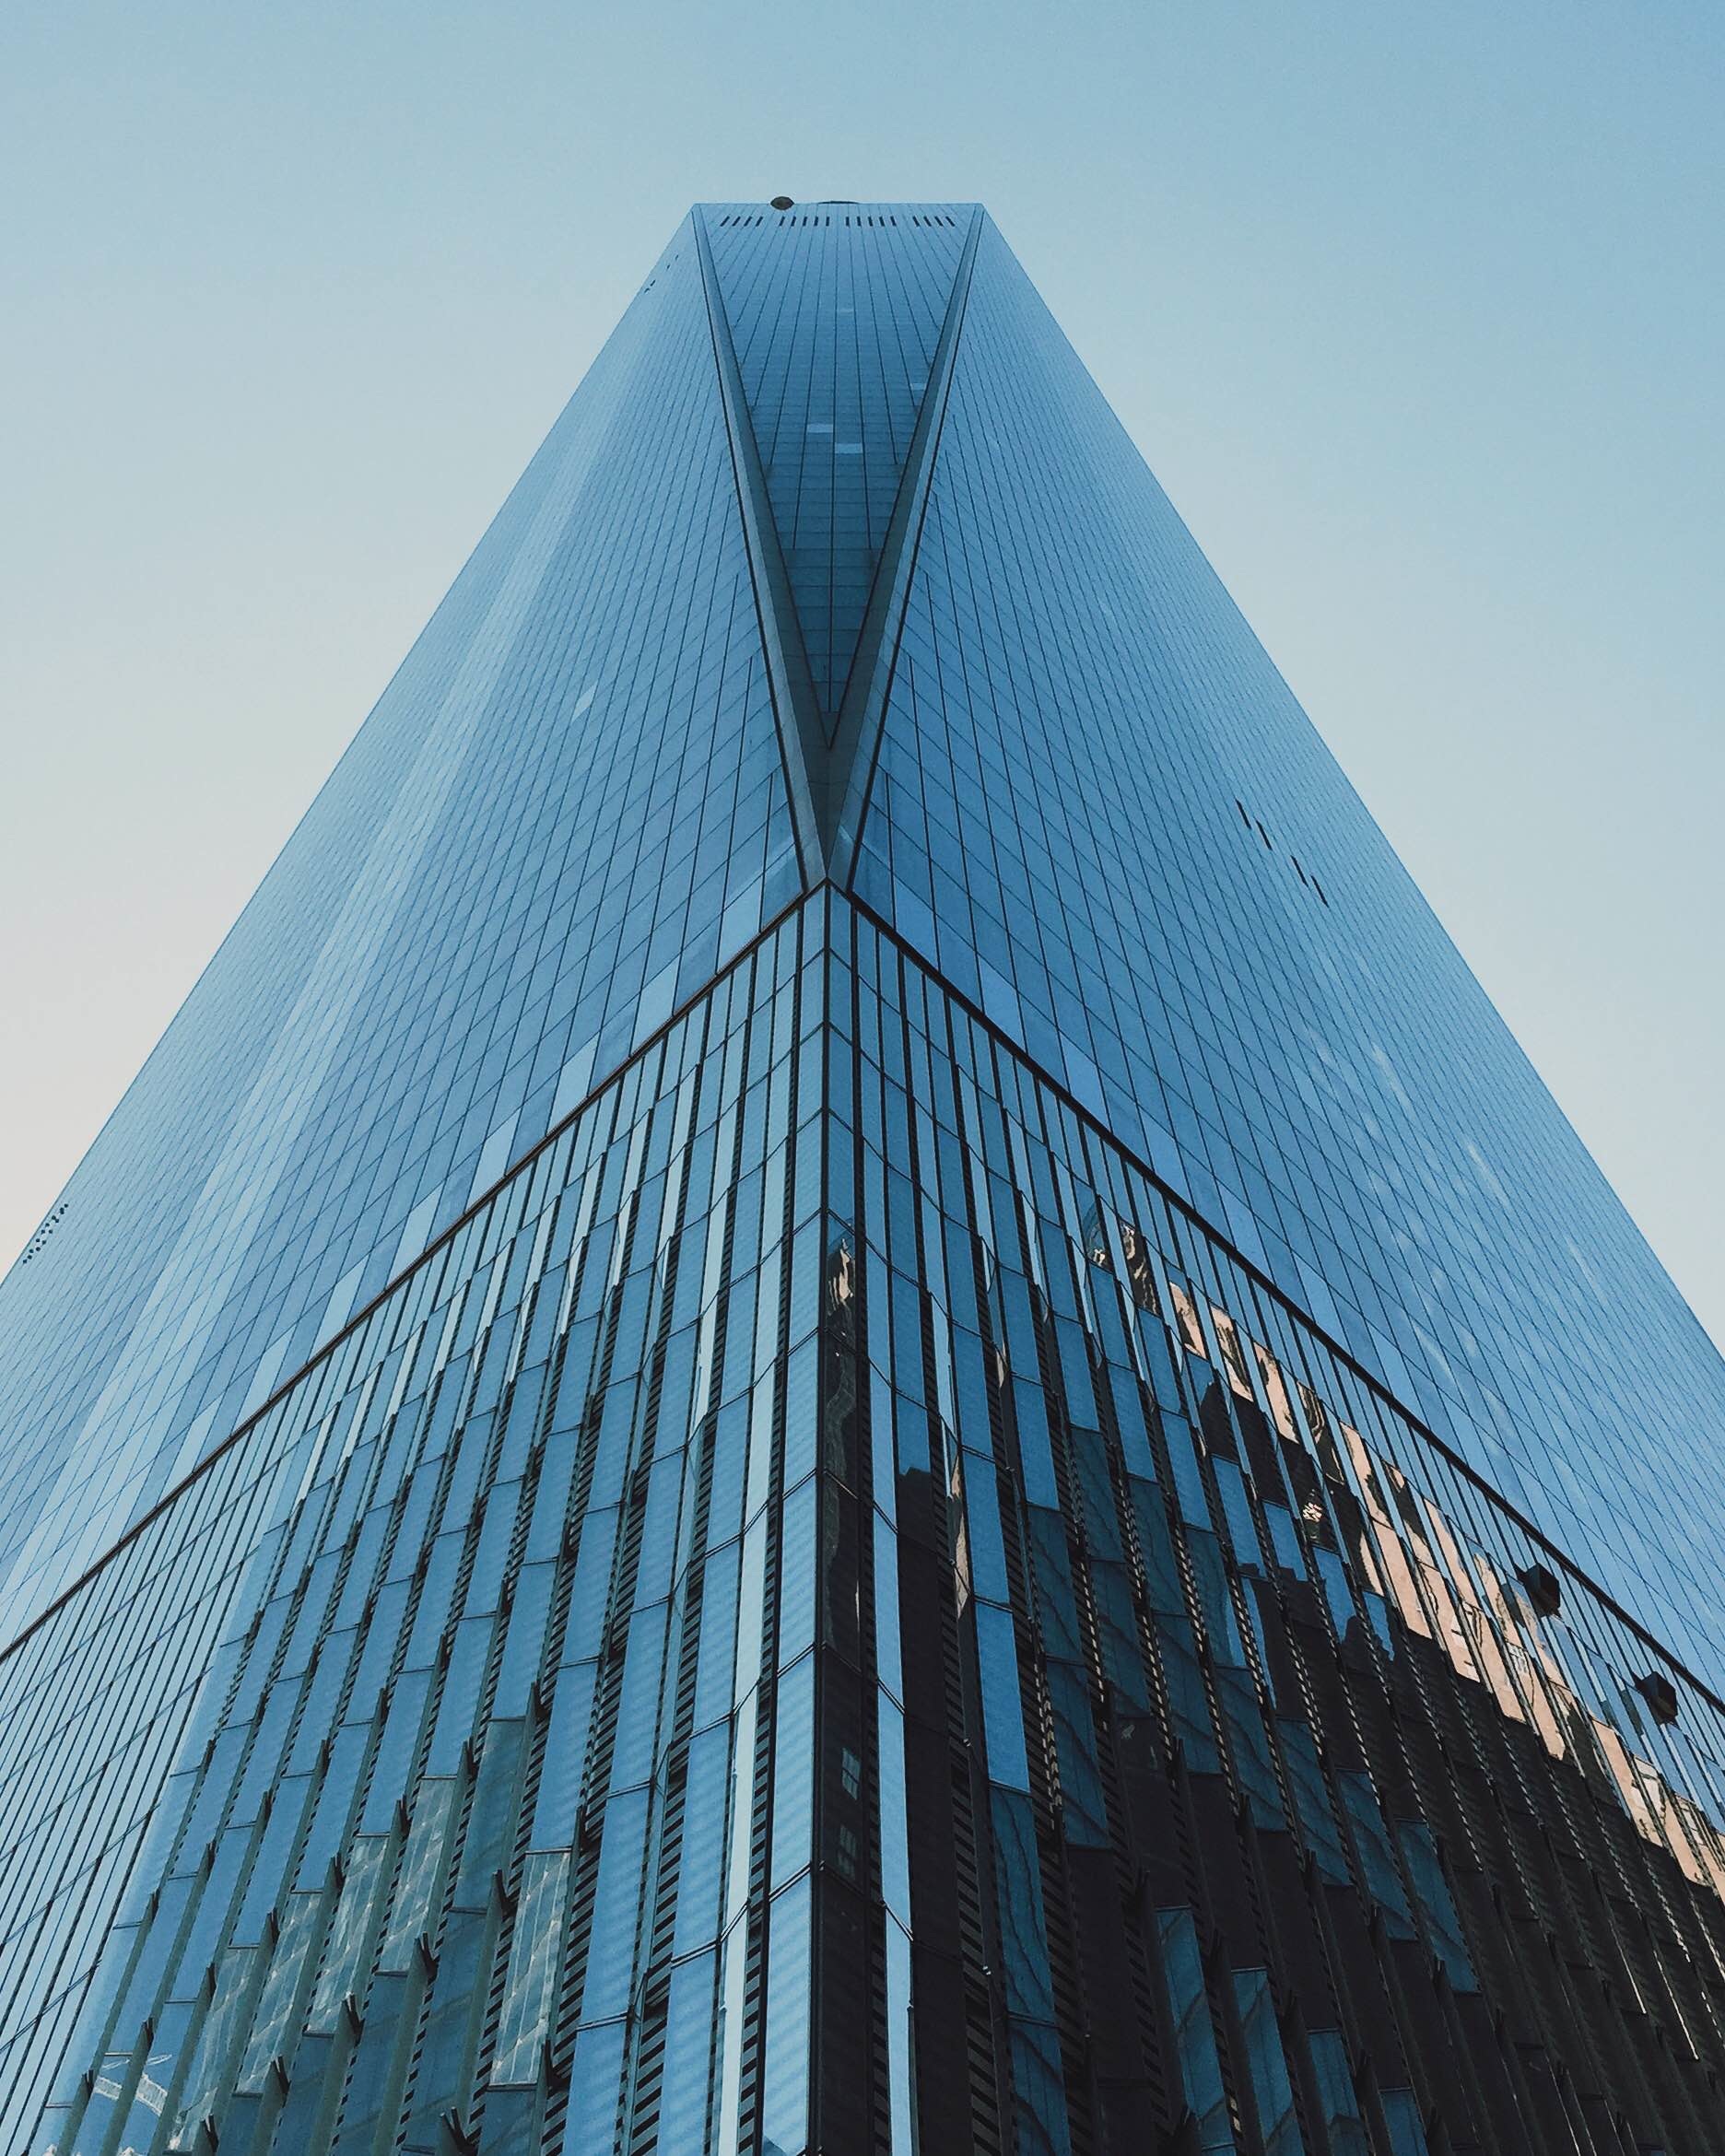
architecture, perspective, building, skyscraper, line, tower, landmark, facade, blue, tower block, high rise, symmetry, shape, headquarters, daylighting